HMS Worcestershire

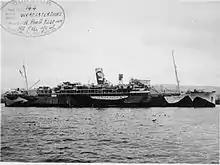
HMS "Worcestershire"

When the UK declared war on Germany on 3 September 1939, "Worcestershire" was in the eastern Mediterranean, on a return voyage from Burma. She completed her scheduled voyage via Gibraltar to London; discharged her cargo; and on 17 September was requisitioned for conversion into an armed merchant cruiser (AMC). She was armed with eight calibre naval guns; and on 22 November was commissioned into the Royal Navy as HMS "Worcestershire", with the pennant number F 29.